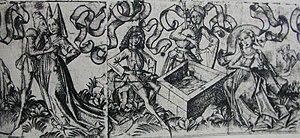
Le Maître E. S. est un graveur, orfèvre et dessinateur allemand anonyme du gothique tardif, né vers 1420 et mort vers 1468, actif dans la région du Rhin supérieur.